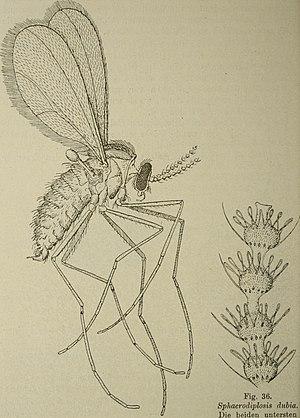
Contarinia pyrivora, la cécidomyie des poirettes, est une espèce d'insectes diptères nématocères de la famille des Cecidomyiidae dont la larve se développe dans les poires, sur jeunes fruits.